Estonian national road 1

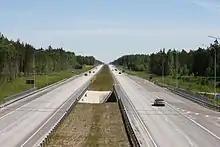
T1 near Jägala

The road turns into single carriageway after an interchange with the T23 near Haljala. Rakvere lies south of the highway, serviced by the aforementioned T23 and the T5, intersecting with the T1 by Sõmeru. The highway, now narrower and twistier, also passes through or near smaller settlements, often with lowered speed limits. The highway comes closest to the Baltic Sea in Kõrkküla, being visible from the road. A fresh stretch of dual carriageway services Kohtla-Järve and Jõhvi, with three interchanges, one of them with the T3/E264. Having bypassed both towns, the road is again single carriageway until Narva. Newly built interchanges take the road into a trench in the major port town of Sillamäe, although at-grade intersections with city streets also persist. Finally, the road reaches Narva and follows the path of Tallinna maantee. Going straight through the center of the town, the highway reaches the border crossings and crosses the Narva river into Russia.